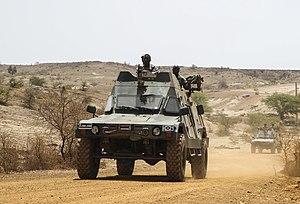
Doyenne et noyau des armées sénégalaises, l’Armée de Terre sénégalaise a opéré des mutations continues qui ont fortifié ses capacités d’intervention. Un chef d'état-major de l'armée de terre en assure le commandement. Elle est aujourd'hui constituée d'environ 120 000 soldats.